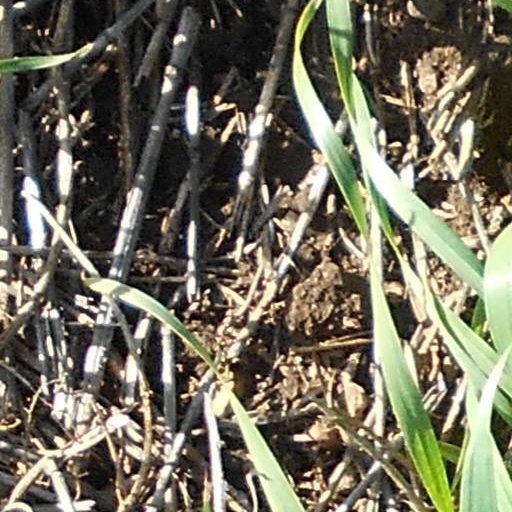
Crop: wheat